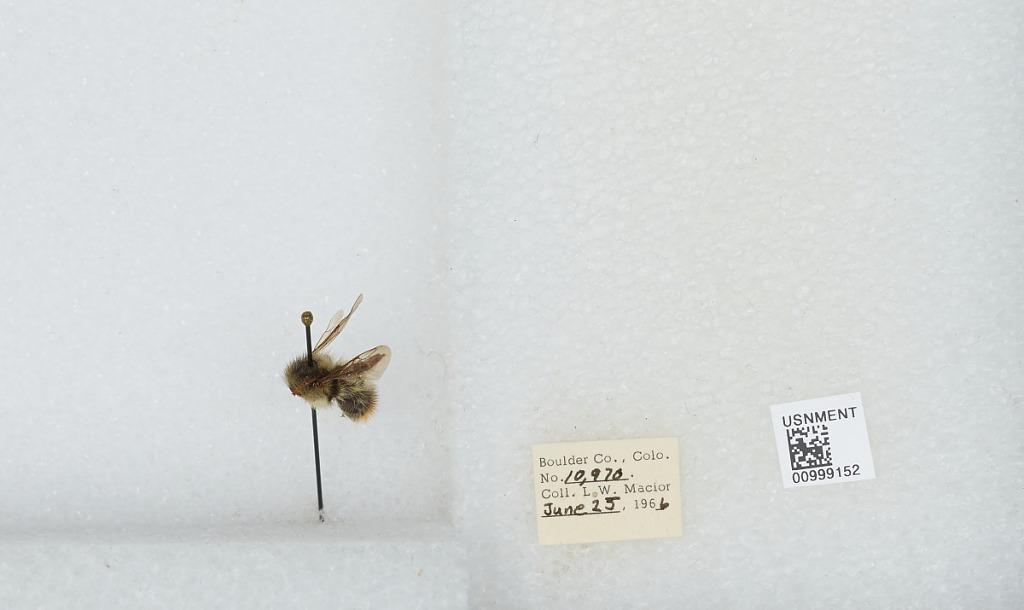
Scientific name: Bombus (Pyrobombus) mixtus Cresson
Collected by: L. Macior
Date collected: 1966-6-25
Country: United States
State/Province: Colorado
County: Boulder
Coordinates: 40.015, -105.27